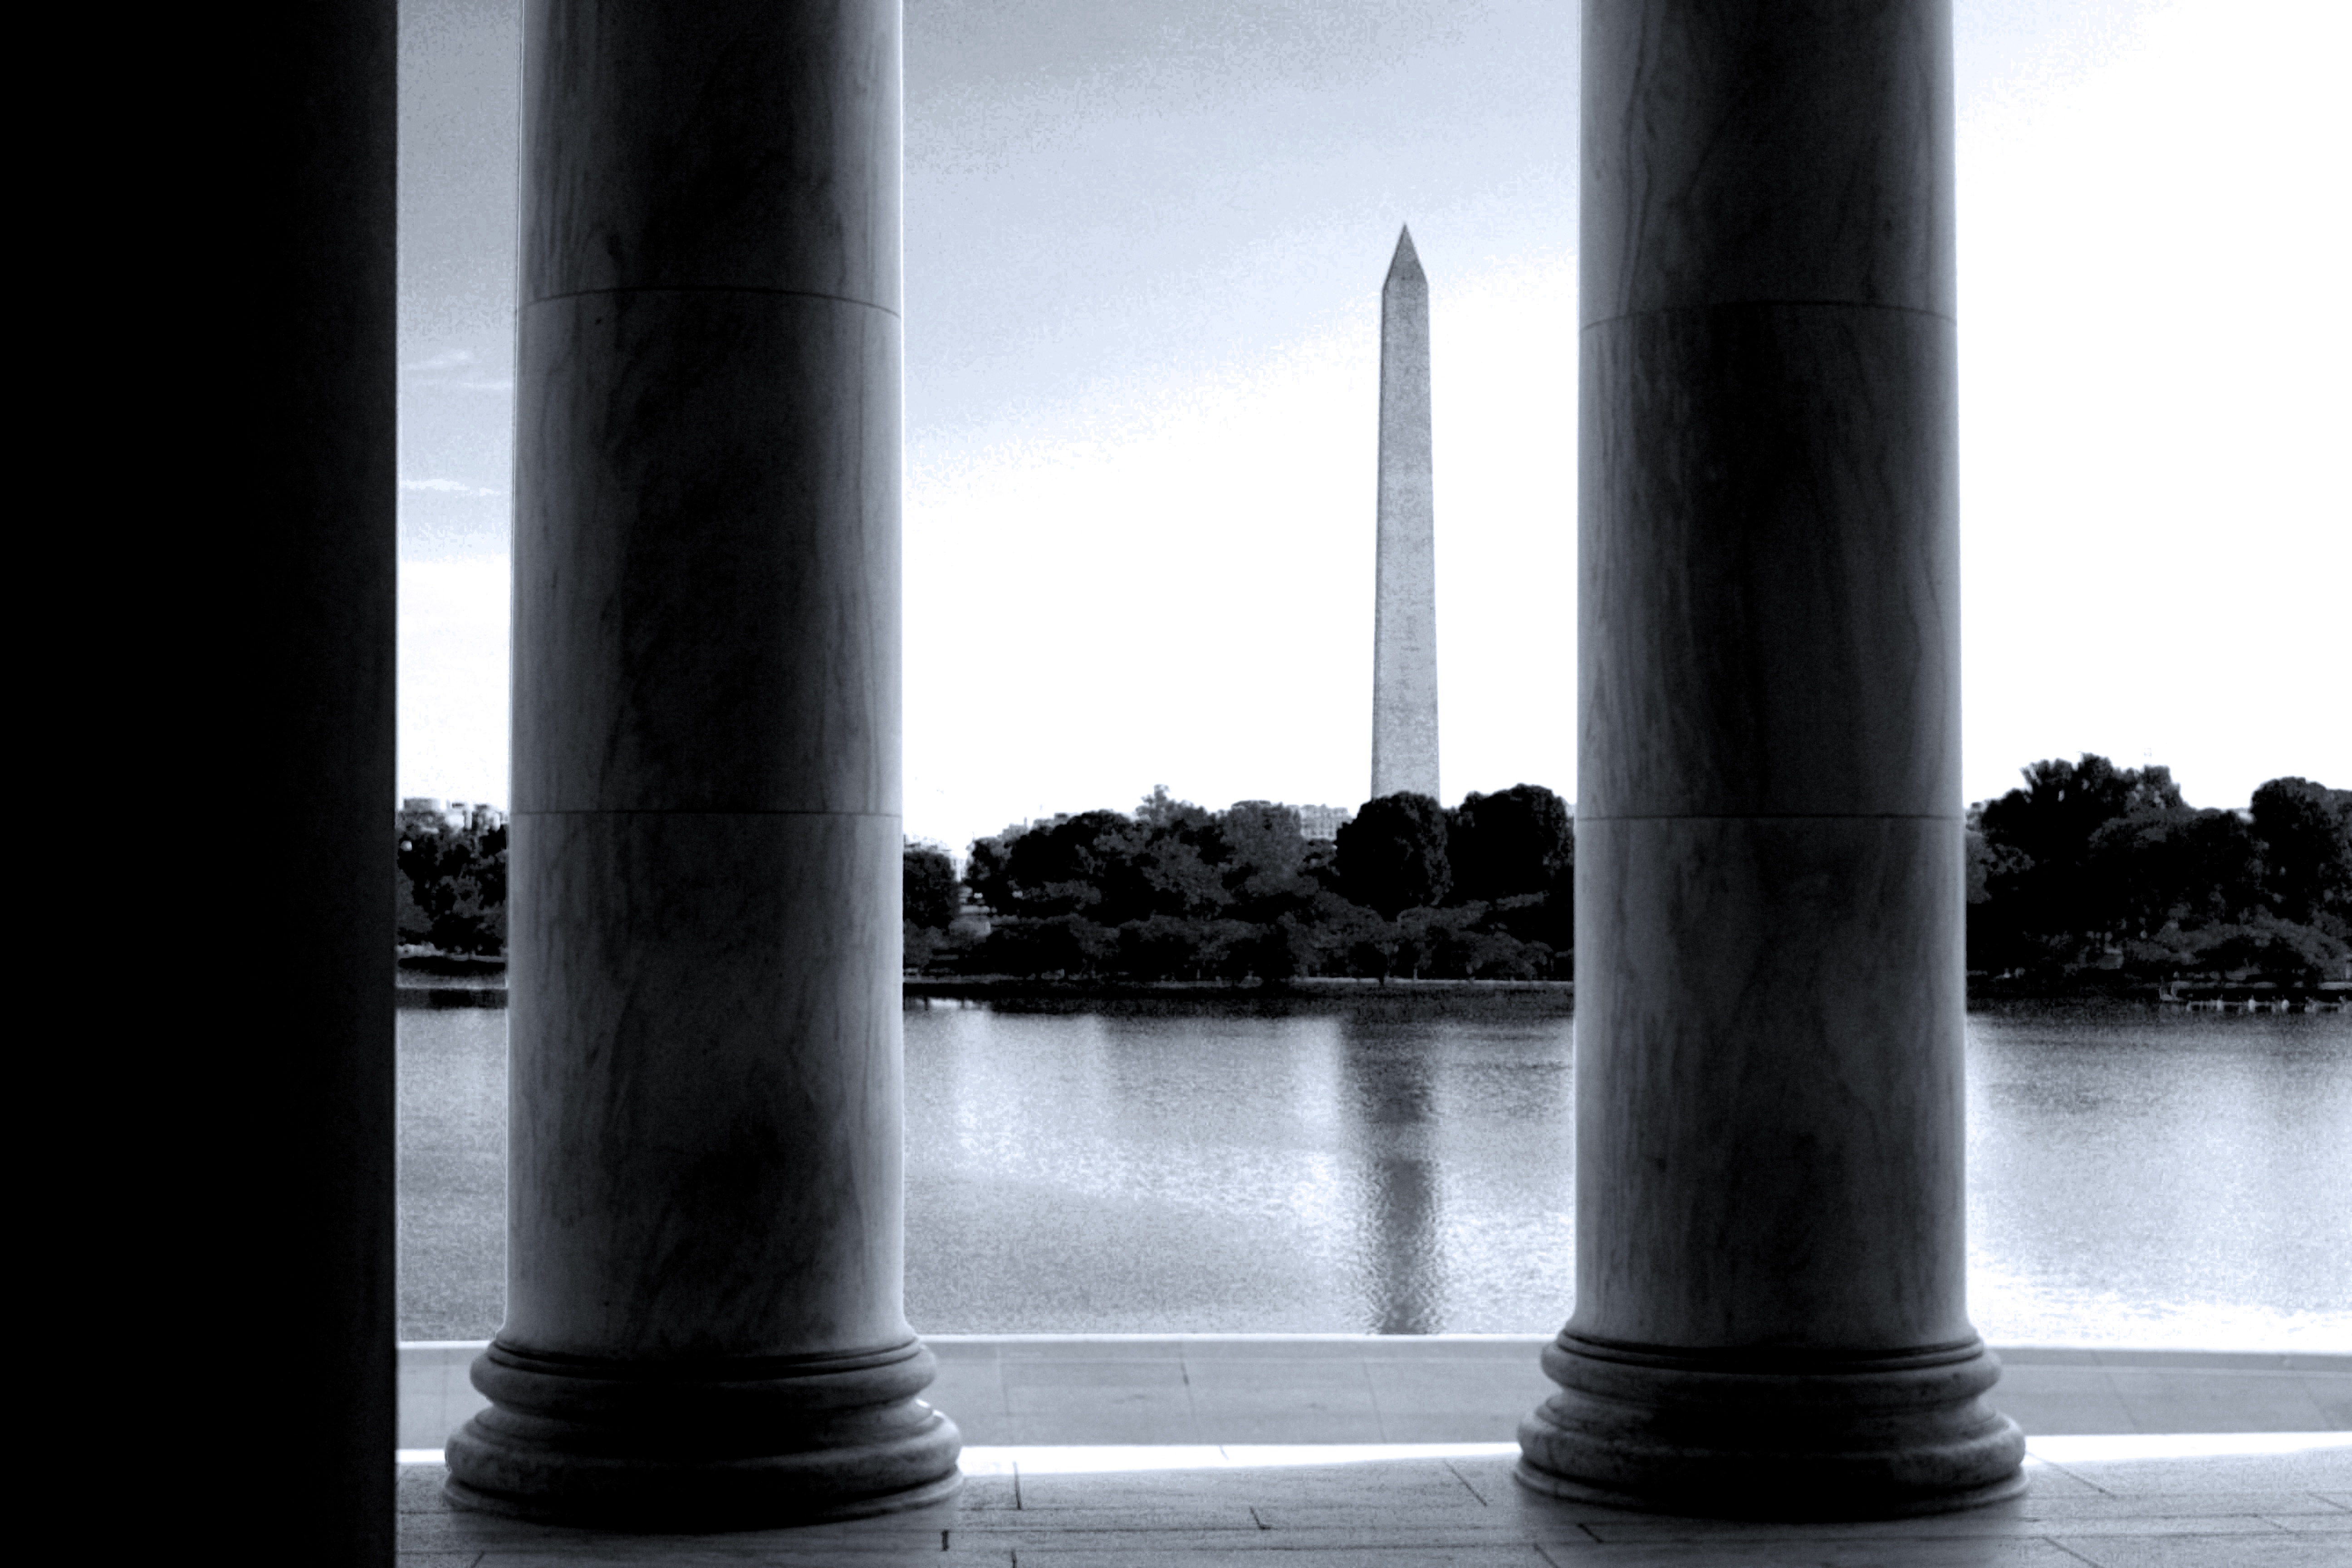
light, black and white, structure, skyscraper, column, darkness, black, monochrome, sculpture, shape, monolith, monochrome photography